Lollipop F

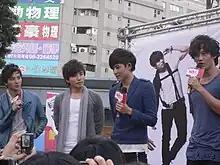
Lollipop F at "Four Dimensions" Tainan autograph session in 2010

Lollipop F was a Taiwanese Mandopop boy band gaining popularity throughout Asia. The group started off with six members, all chosen from Channel [V] Taiwan's show "Bang Bang Tang", a show which sought to create new male artistes in the entertainment business of Taiwan.